Day Dawn mine remains, Charters Towers

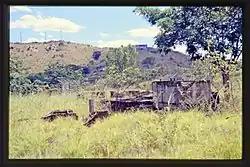
Day Dawn PC No.3 Shaft mine remains, 2001

Day Dawn mine remains is a heritage-listed mine ruins at Paull Street, Charters Towers City, Charters Towers, Charters Towers Region, Queensland, Australia. It was built from 1891 to 1913. It was added to the Queensland Heritage Register on 29 April 2003.